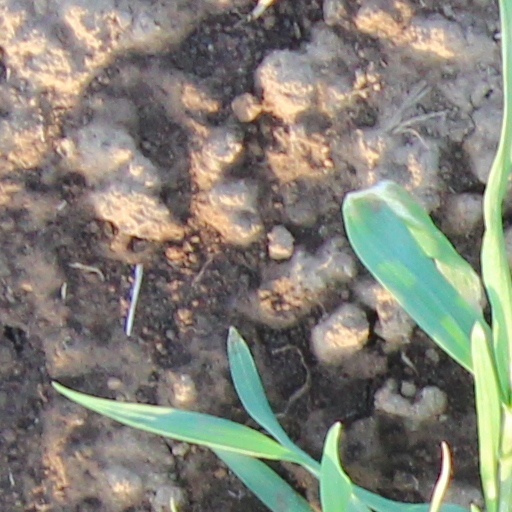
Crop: wheat